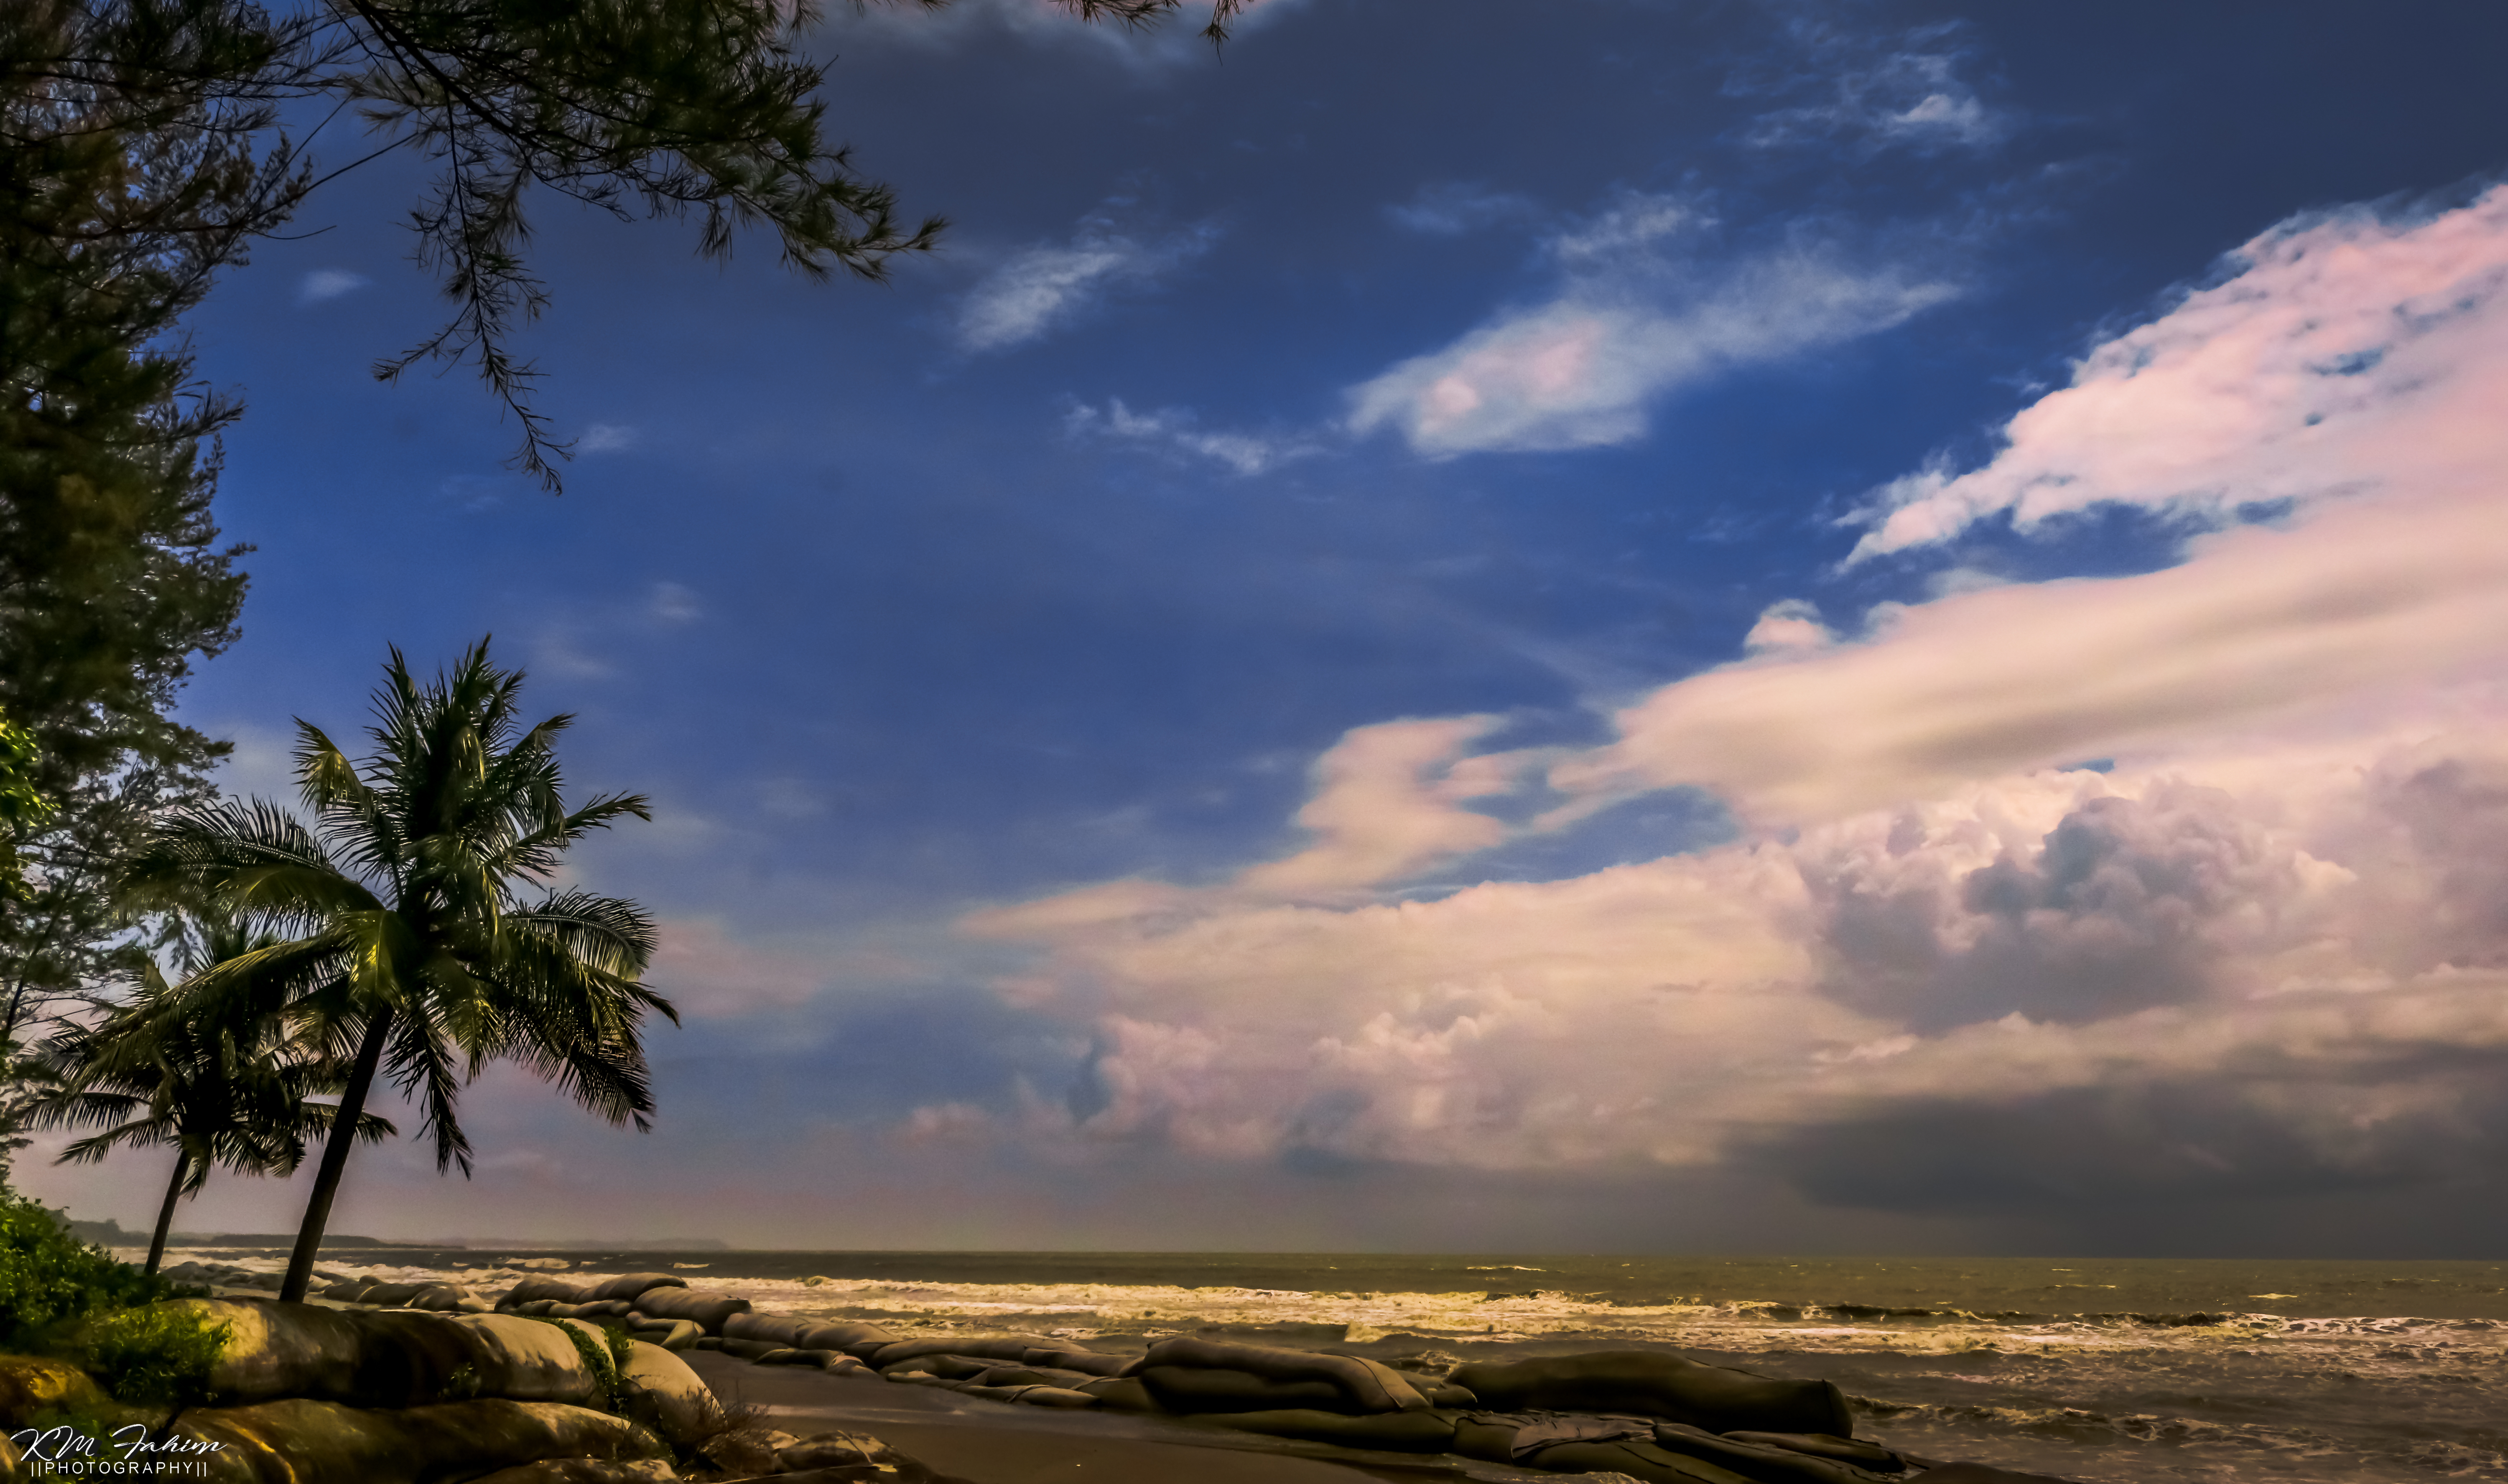
beach, landscape, sky, cloud, sea, trees, background, sunny, amazing, nice, white, blue, colorful, green, wallpaper, nature, tree, ocean, natural landscape, shore, tropics, palm tree, horizon, coast, cumulus, water, arecales, woody plant, calm, atmosphere, rock, meteorological phenomenon, wave, plant, bay, vacation, coastal and oceanic landforms, wind wave, evening, mountain, wind, caribbean, sand, sunset, tourism